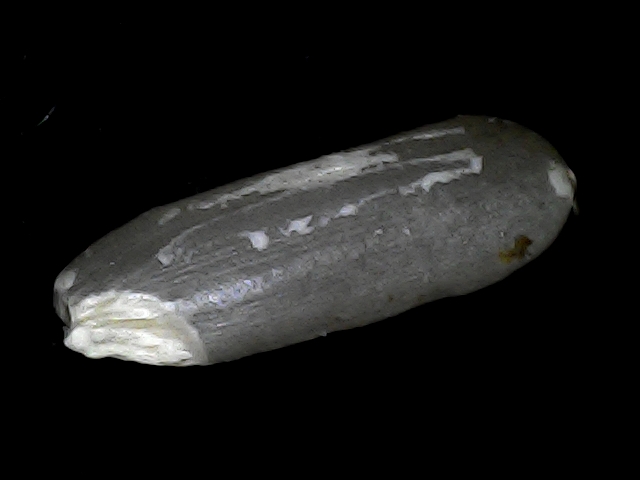
Rice variety: BD75